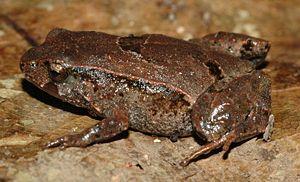
Les espèces d'amphibiens originaires d'Australie sont toutes membres du sous-ordre des Neobatrachia qui forme le plus grand des sous-ordres des Anoures. Environ 230 espèces sur les 5 280 espèces du sous-ordre vivent en Australie et 93 % d'entre elles sont endémiques. Comparée à celle d'autres continents, la diversité est faible. Elle est peut-être liée au climat d'un pays constitué pour sa plus grande part de zones semi-arides. À signaler un amphibien importé volontairement et devenu invasif, le crapaud buffle, Rhinella marina.
Assa darlingtoni, unique représentant du genre Assa, est une espèce d'amphibiens de la famille des Myobatrachidae.
Les anoures, Anura, sont un ordre d'amphibiens. C'est un groupe, diversifié et principalement carnivore, d'amphibiens sans queue comportant notamment des grenouilles et des crapauds. Le plus ancien fossile de « proto-grenouille » a été daté du début du Trias à Madagascar, mais la datation moléculaire suggère que leur origine pourrait remonter au Permien, il y a 265 Ma. Les anoures sont largement distribués dans le monde, des tropiques jusqu'aux régions subarctiques, mais la plus grande concentration d'espèces se trouve dans les forêts tropicales. Il y a environ 4 800 espèces d'anoures recensées, représentant plus de 85 % des espèces d'amphibiens existantes. Il est l'un des cinq ordres de vertébrés les plus diversifiés.